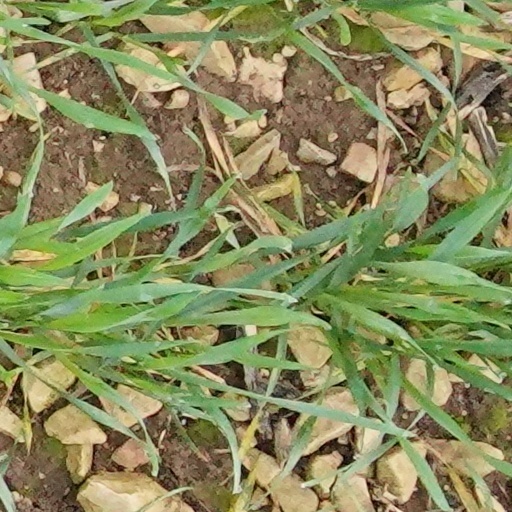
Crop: wheat